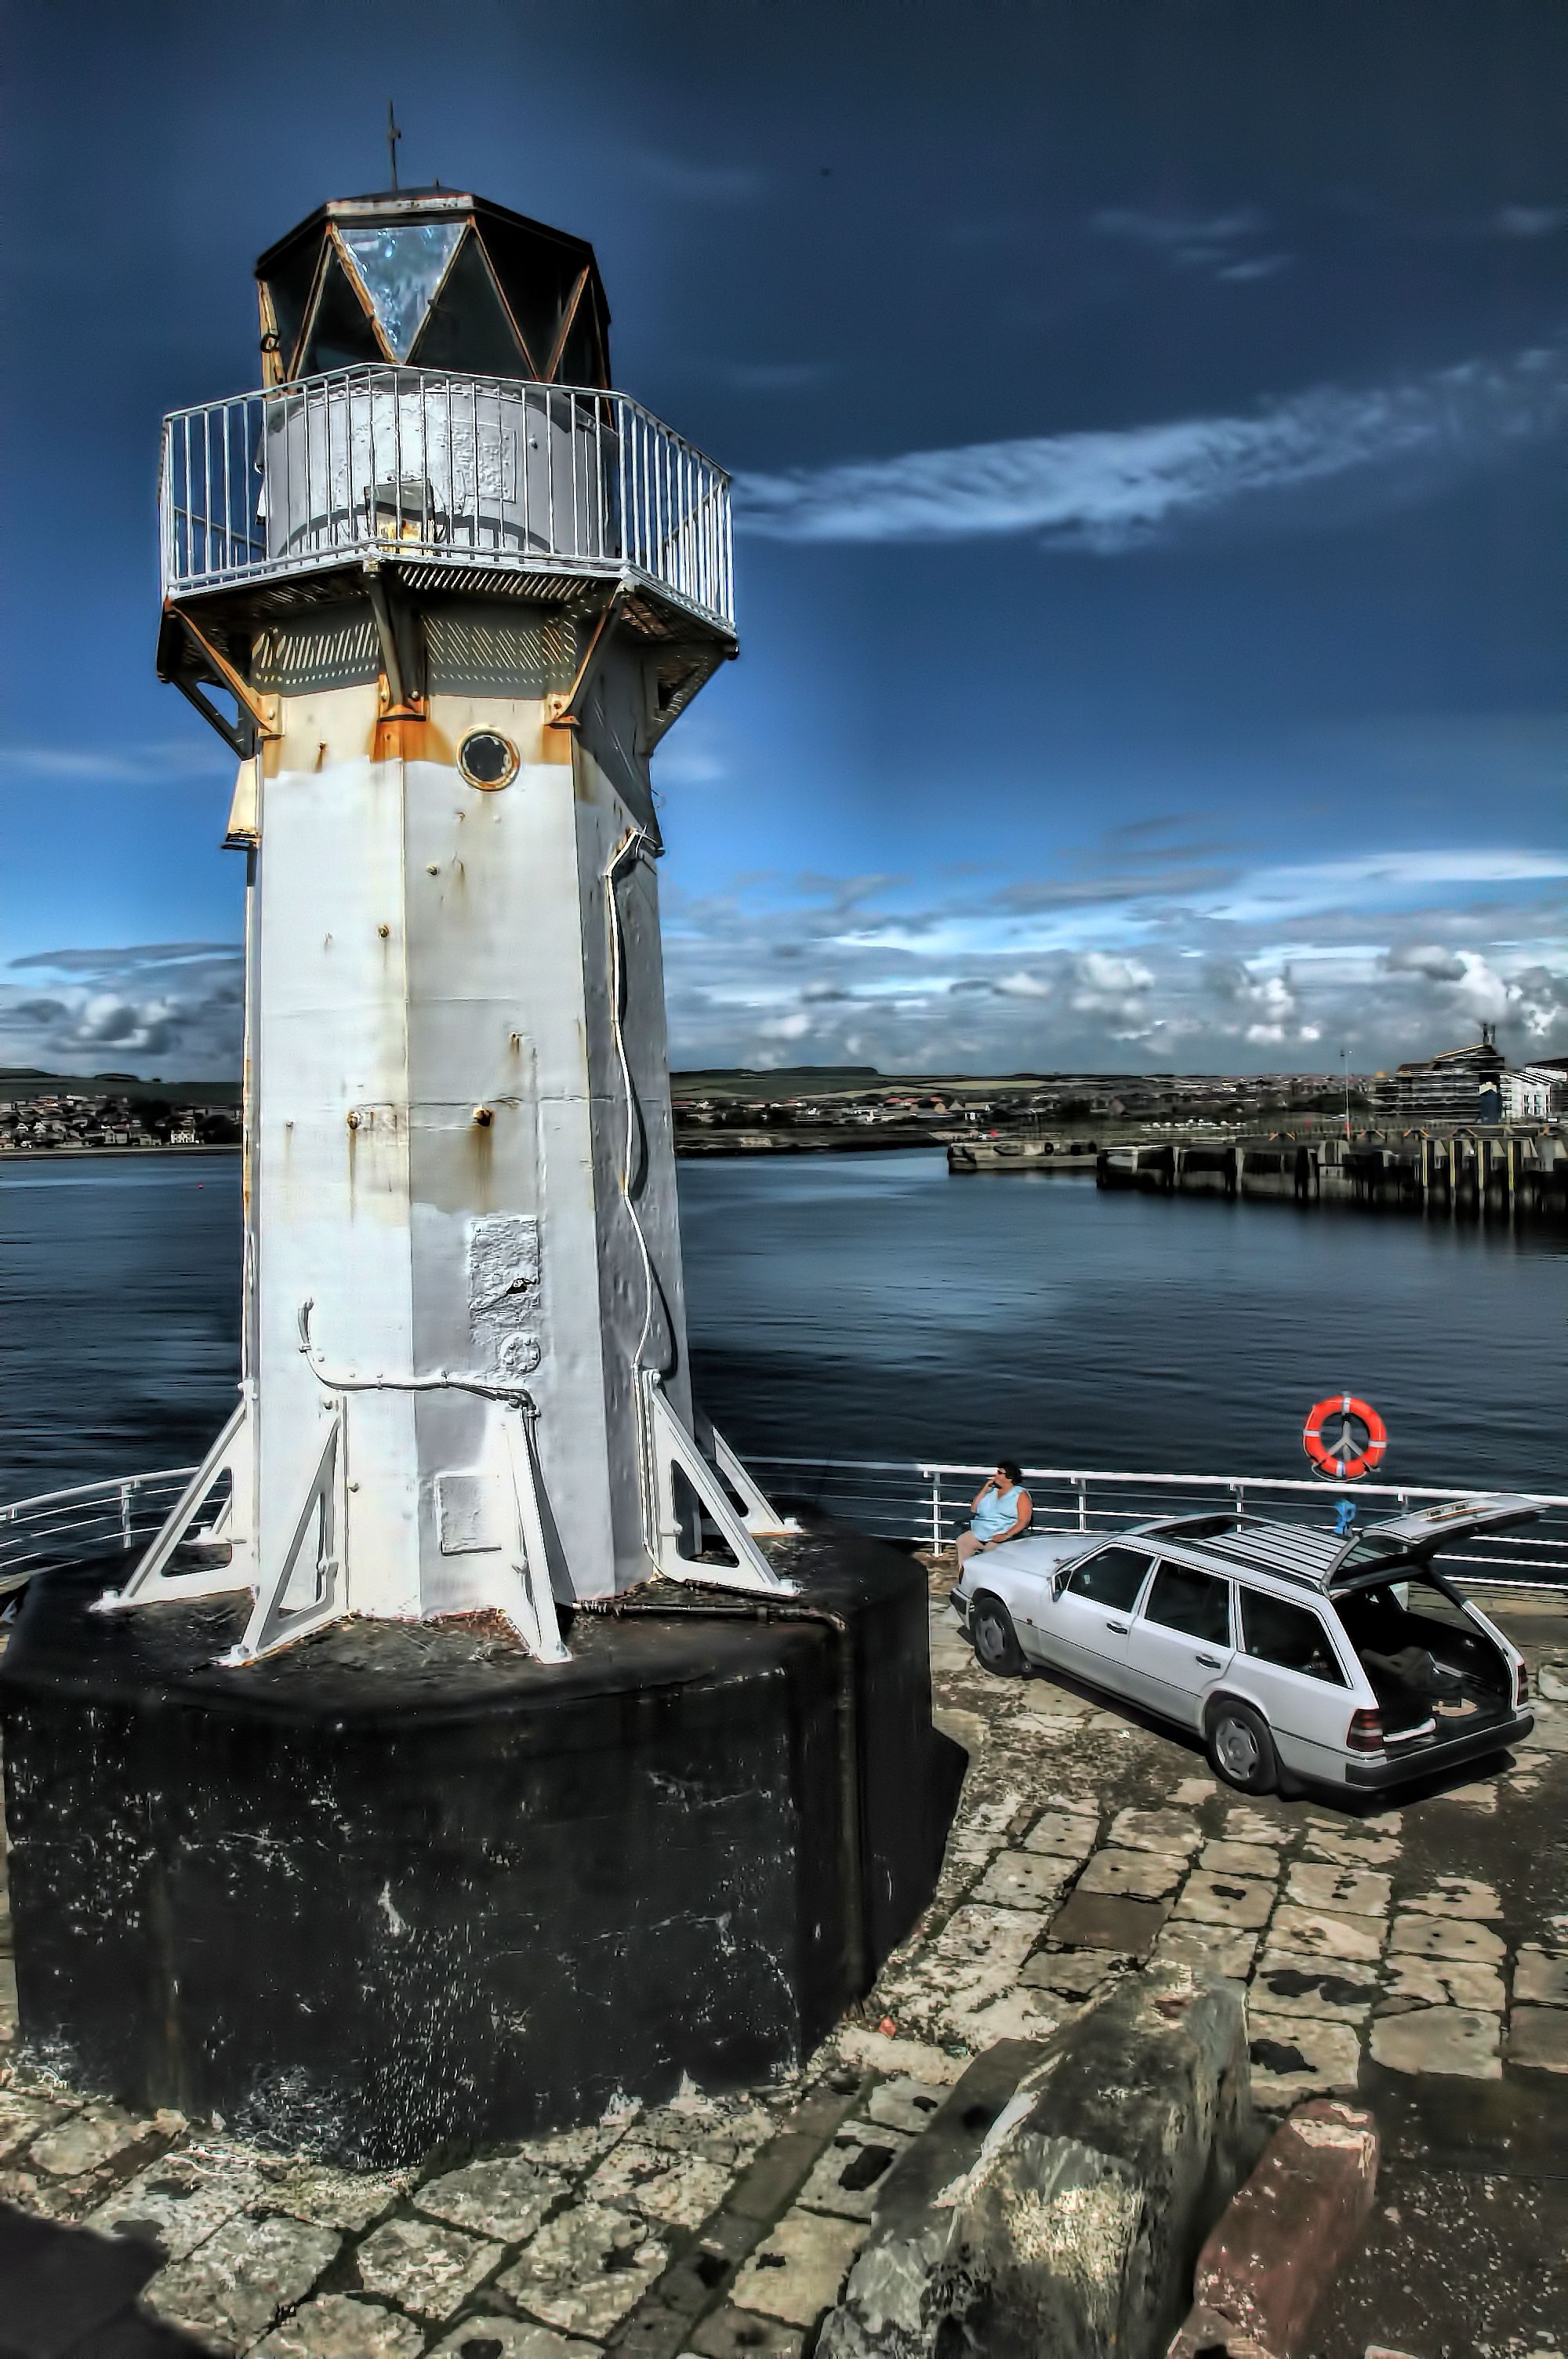
sea, coast, lighthouse, reflection, vehicle, tower, landmark, harbour, ardrossan, control tower